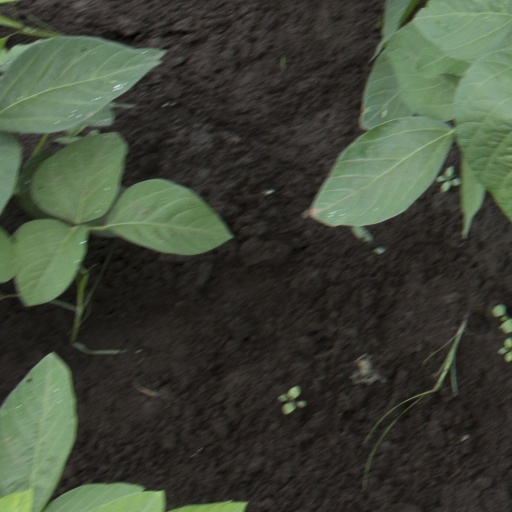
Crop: soybean